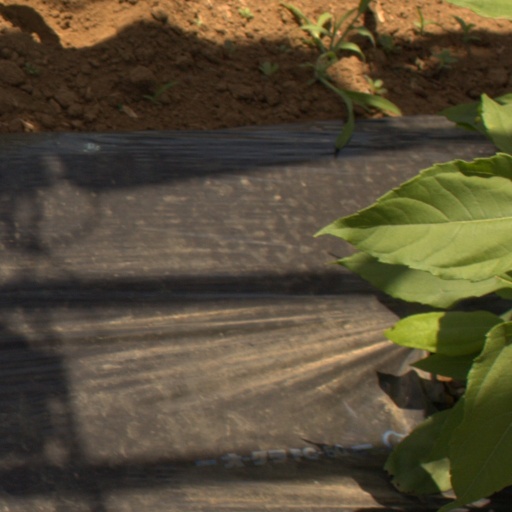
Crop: Jerusalem artichoke